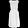
Label: Dress